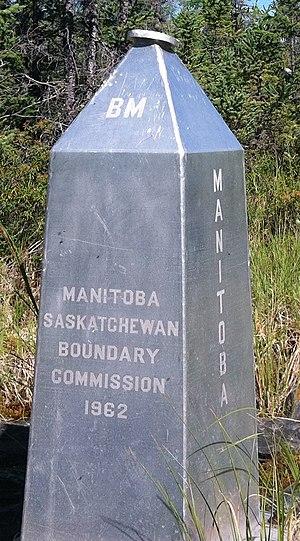
Les Four Corners est l'unique point du territoire du Canada où quatre provinces ou territoires se touchent.